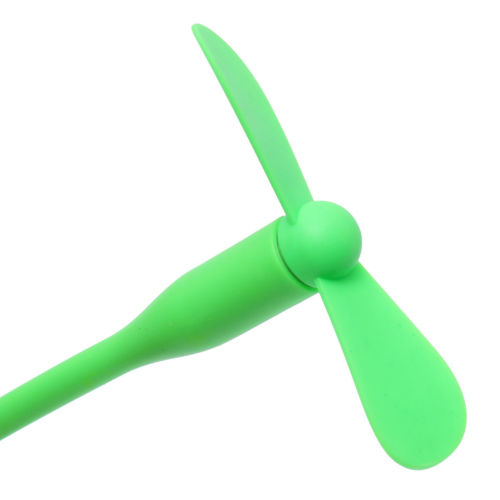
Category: fan